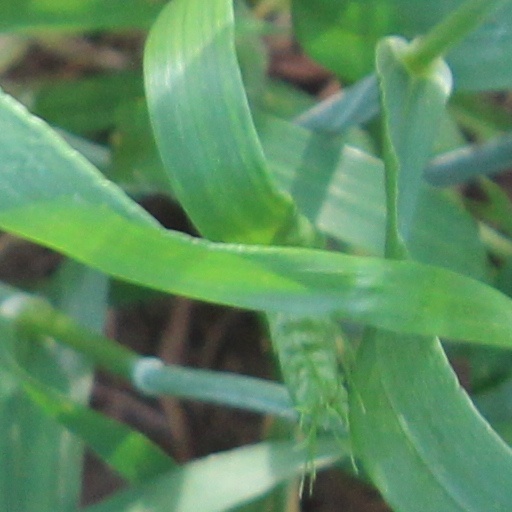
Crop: wheat